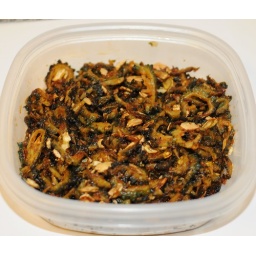
Bitter gourd fried in 2 table spoons of oil and finally added salt and red chilly powder.